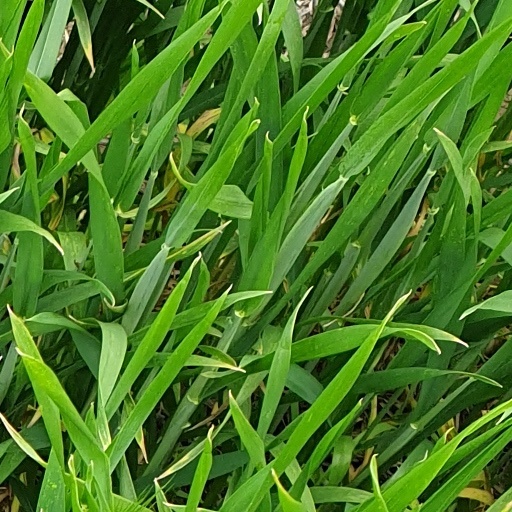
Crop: wheat